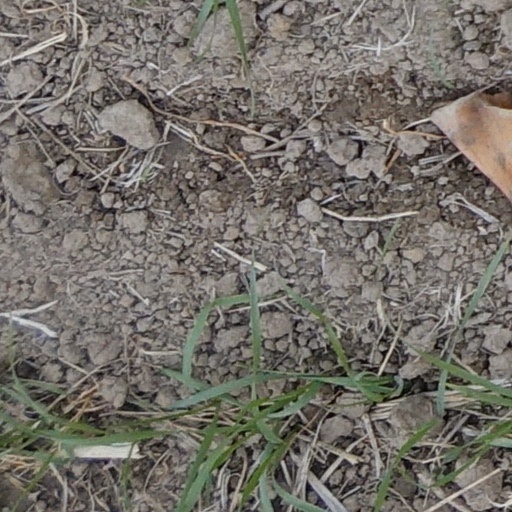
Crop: wheat